Oakwood Theme Park

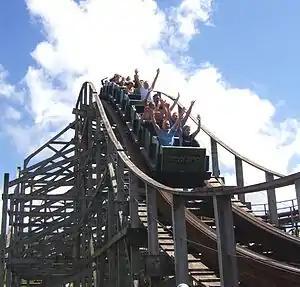
Megafobia

1987: Park opening. The bobsleigh, the assault courses and go karts are present at opening. Only the bobsleigh remains.